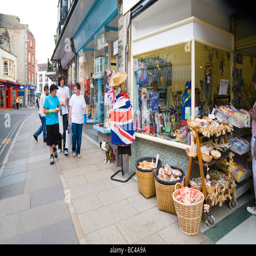
a group of teenage holiday makers walking past gift and souvenir shops in the seaside town .